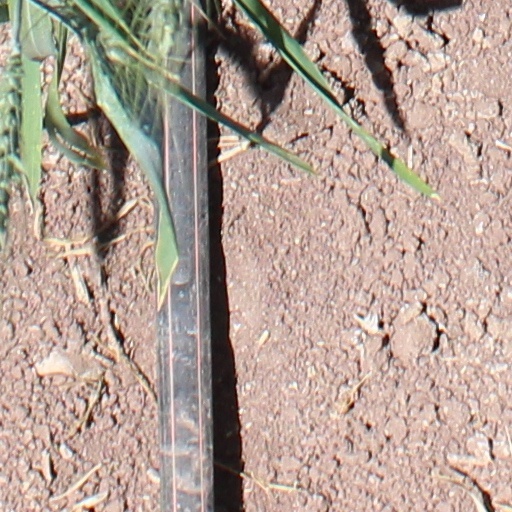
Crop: wheat